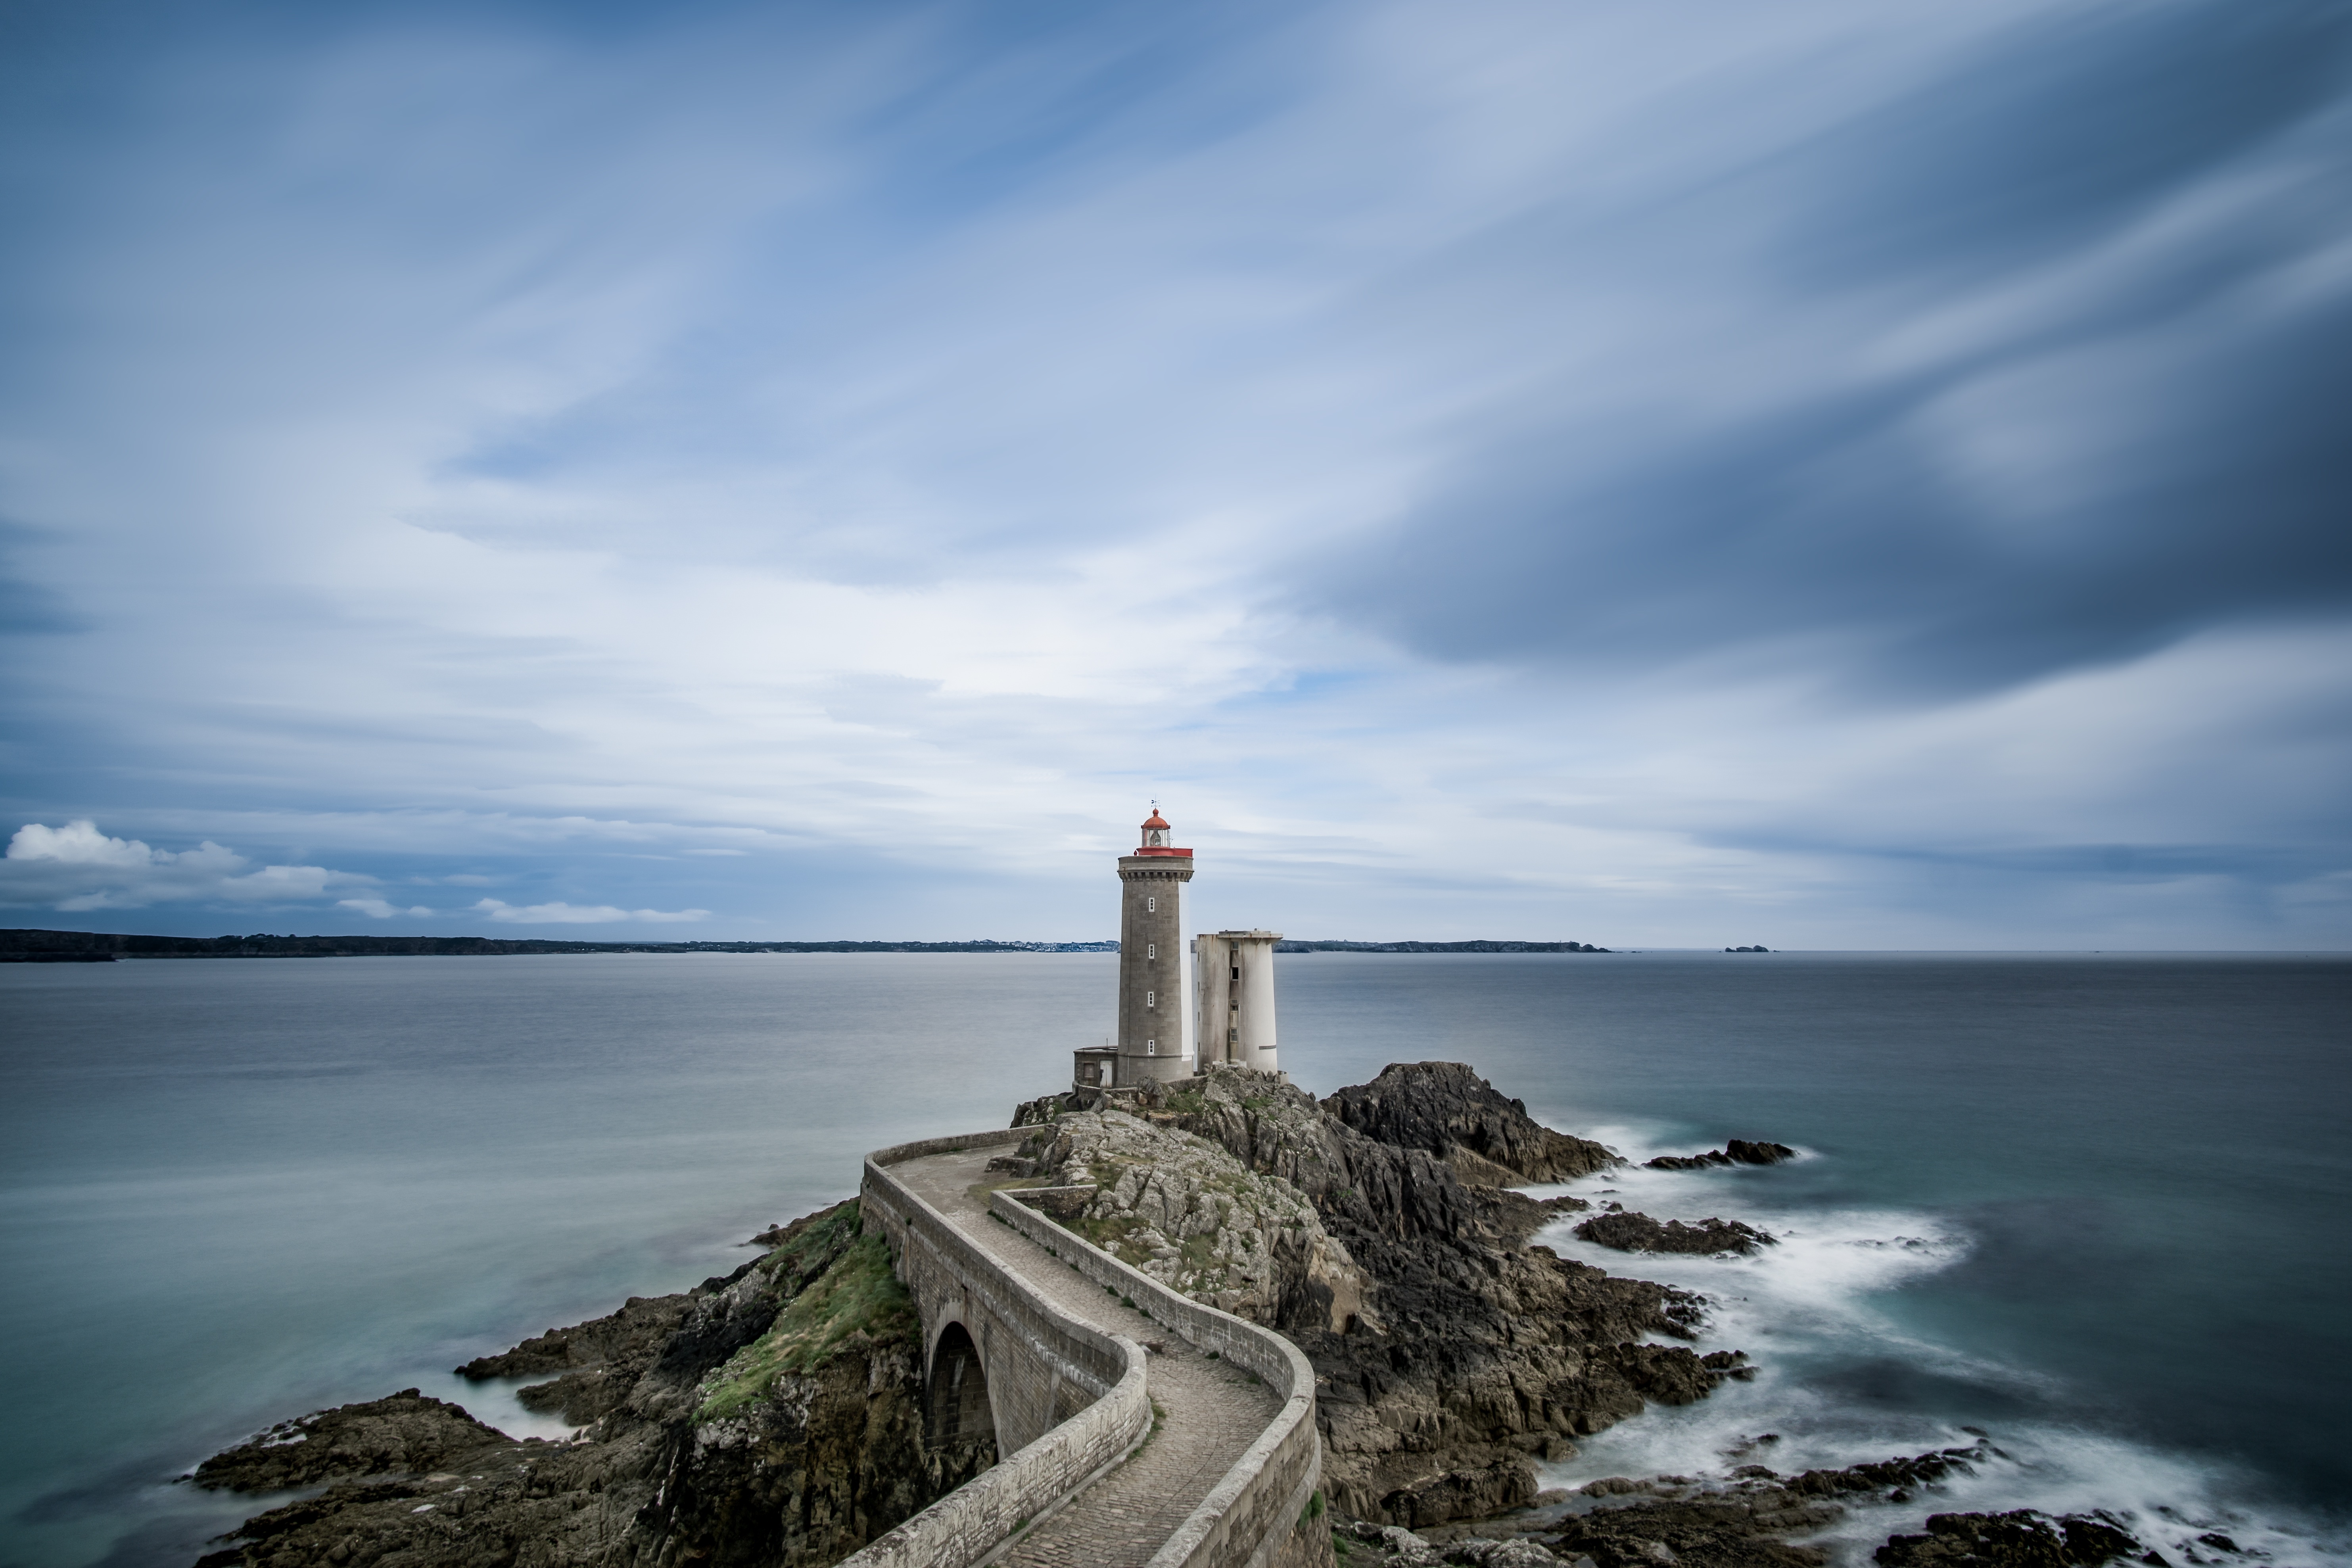
beach, sea, coast, water, rock, ocean, horizon, cloud, lighthouse, sky, shore, wave, cliff, dusk, cove, tower, bay, terrain, breakwater, cape